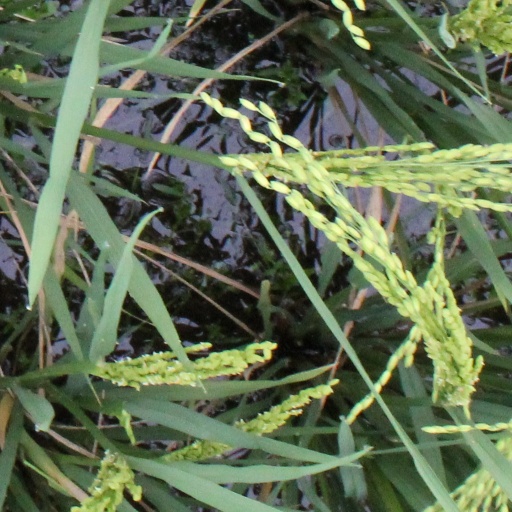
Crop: rice